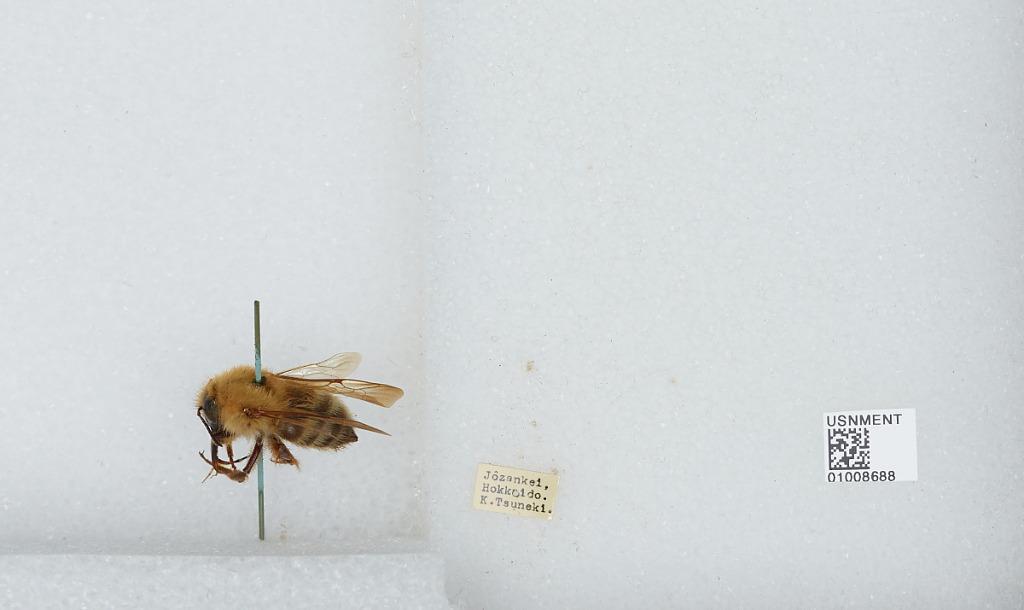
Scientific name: Bombus (Diversobombus) diversus Smith
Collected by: K. Tsuneki
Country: Japan
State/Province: Hokkaido
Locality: Jozankei
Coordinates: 42.9692, 141.168